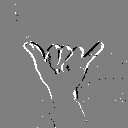
ASL letter: y